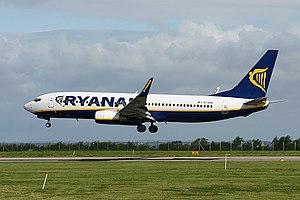
Ryanair DAC est une compagnie aérienne à bas prix irlandaise fondée en 1984 dont le siège social est situé à Swords, en Irlande.